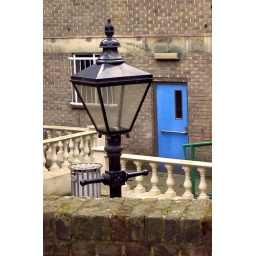
A street lamp in that litle alley between Red Lion Square and Red Lion Street.